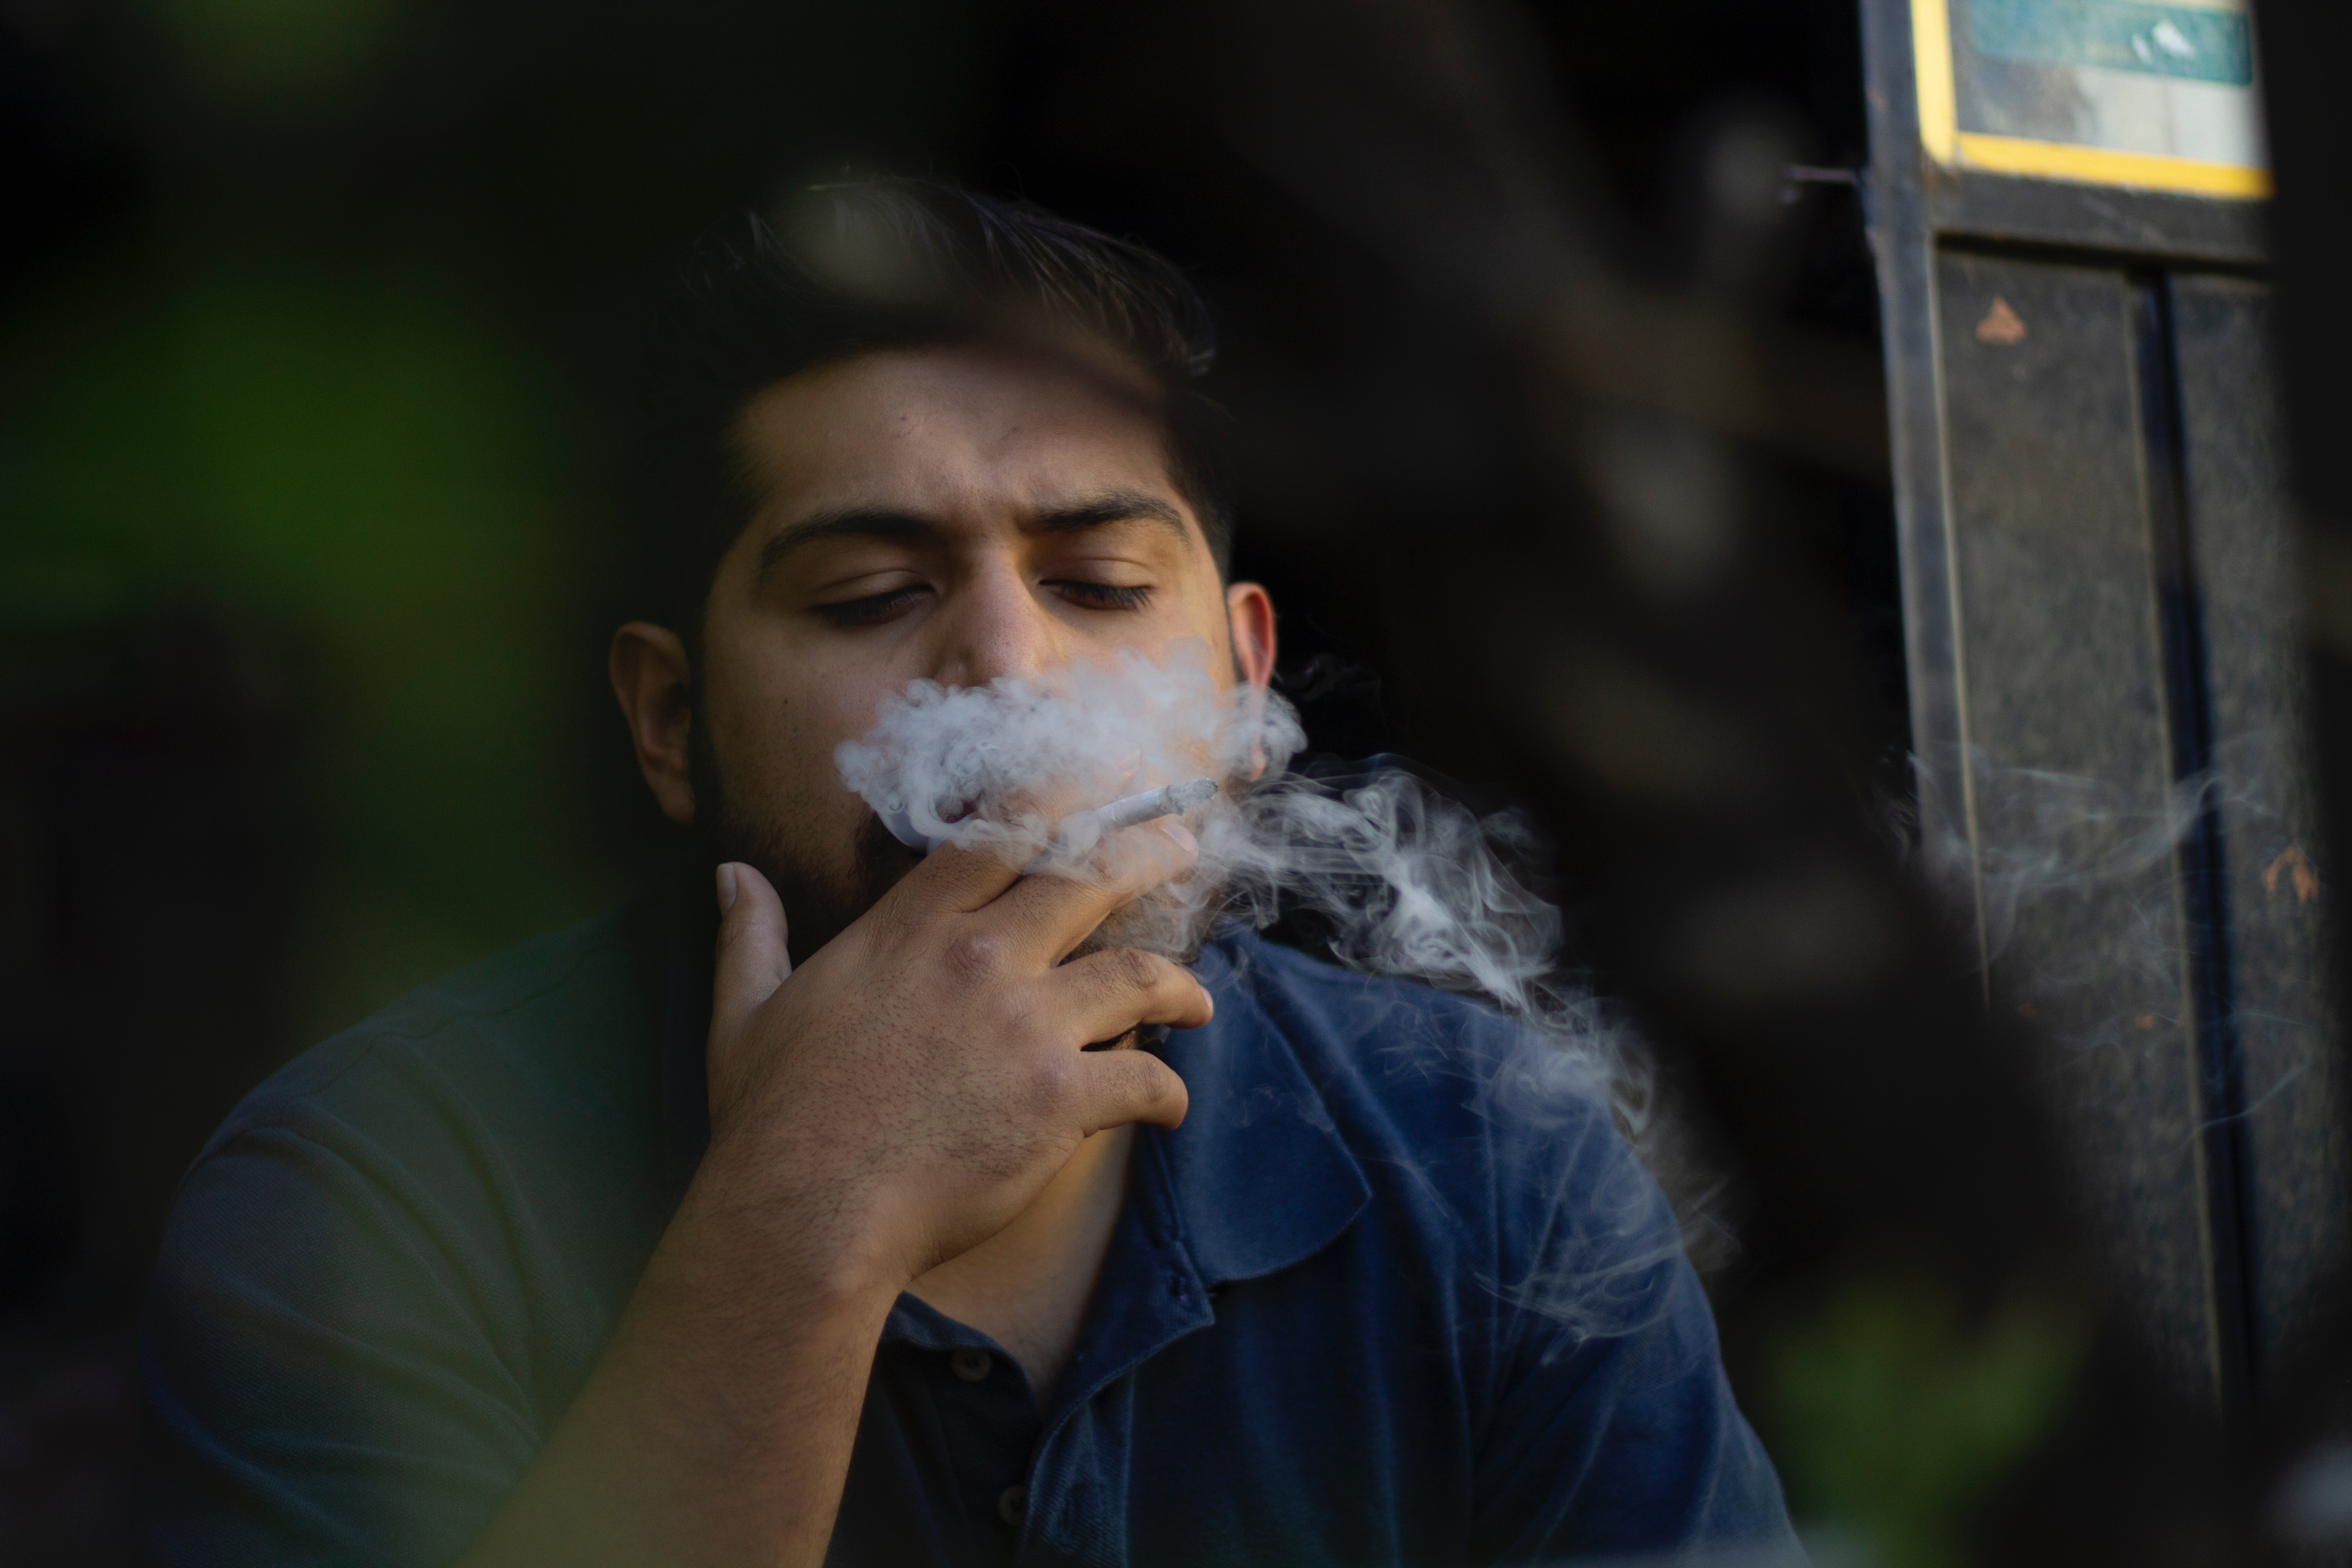
hair, facial hair, beard, human, smoke, fun, smoking, water